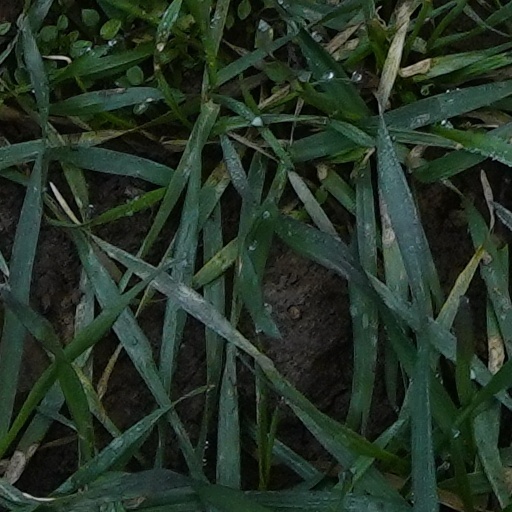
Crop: wheat